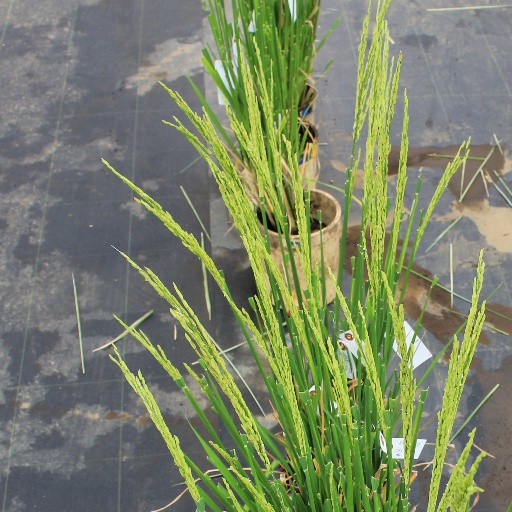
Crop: rice